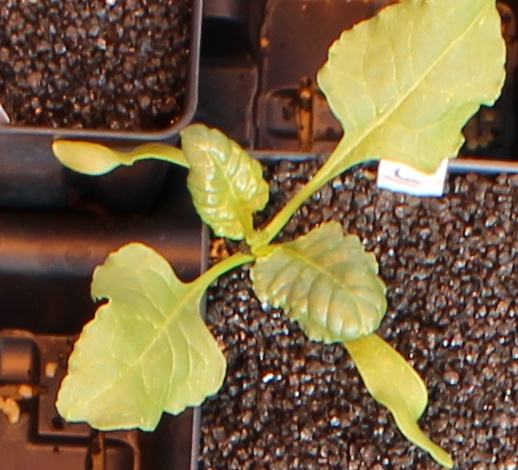
Label: Sugar beet